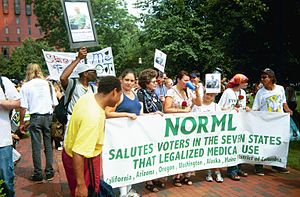
NORML
Demonstration med medlemmer af NORML
National Organization for the Reform of Marijuana Laws er en organisation som blev startet i USA i 1970, som arbejder for afkriminalisering af cannabis, deres arbejde har hørt til lovliggørelsen af mindre mænger cannabis i elleve stater og fået indført lavere straffe over hele landet for at have cannabis på sig.